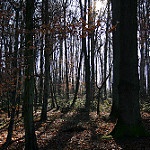
Label: forest